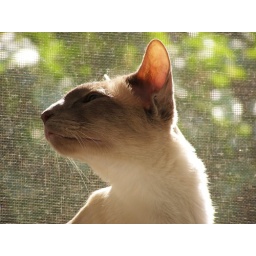
Lilac point siamese cat at window in afternoon sunlight.